Nandaa

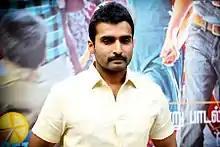
Actor Nandaa at the Athithi Audio Launch

Nandaa Dorairaj is an Indian actor, producer who primarily works in Tamil films. He made his debut in "Mounam Pesiyadhe" (2002) and later appeared in other films such as "Eeram" (2009).